Bordeaux–Paris

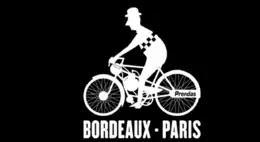
Bordeaux-Paris logo

The event was first run on 23 May 1891, and the Derby of the Road as it was sometimes called, was notable in that riders were paced – allowed to slipstream – behind tandem or conventional cycles. From 1931, pacing was by motorcycles or small pedal-assisted Dernys. Pacing was also briefly done by cars. In early events, pacing was provided from Bordeaux. In later events, it was introduced part-way towards Paris. From 1946 to 1985, more than half the distance was paced, Dernys being introduced at Poitiers or Châtellerault, roughly half-way.